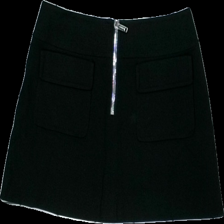
View: front
Type: Skirt
Category: Ladies
Brand: Not in the list
Brand text on label: dondup
Colors: Black
Material: 55% nylone 45% viscose
Cut: Regular
Size: 44
Season: All
Damage location: middle center
Damage 2 location: middle center
Price range: 50-100
Recommended usage: Reuse
Description: svart kjol